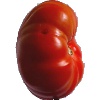
Label: Tomato 3